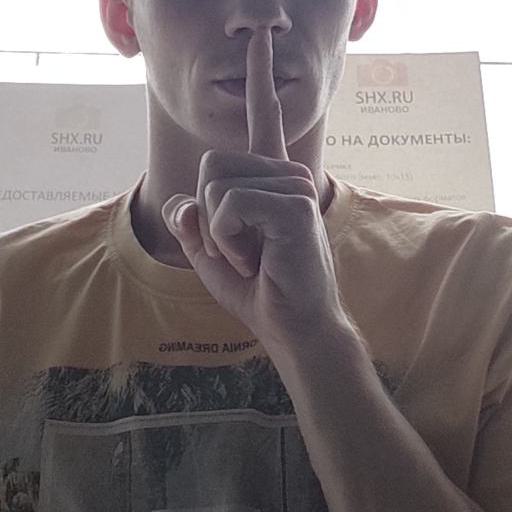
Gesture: mute